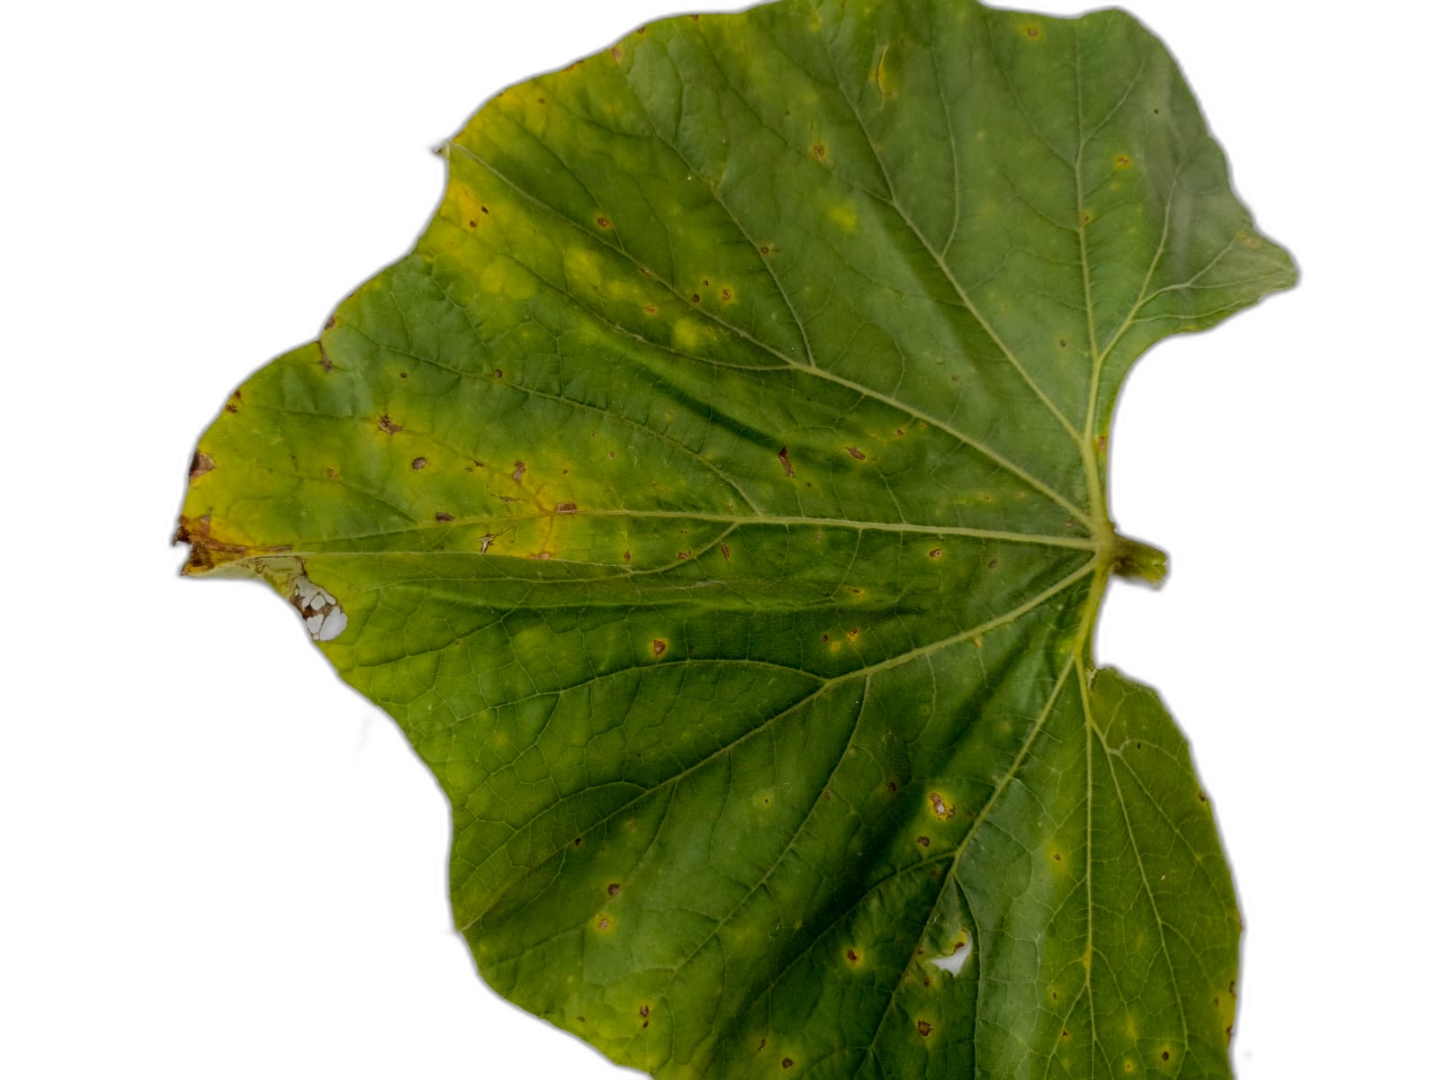
Crop: Bottle Gourd
Label: Alternaria_Leaf_Blight